Emblem

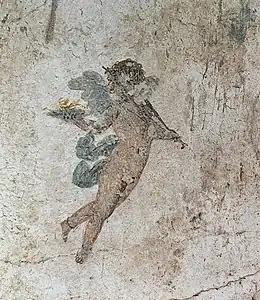
House of the Prince of Naples in Pompeii Triclinium Emblem on North Wall

Although the words "emblem" and "symbol" are often used interchangeably, an emblem is a pattern that is used to represent an idea or an individual. An emblem develops in concrete, visual terms some abstraction: a deity, a tribe or nation, or a virtue or vice.